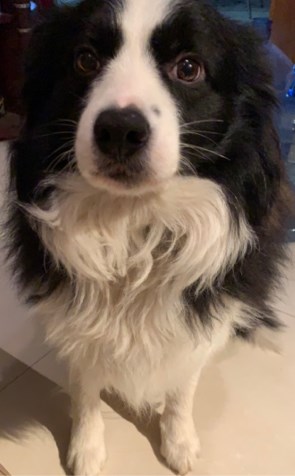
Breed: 2594-n000109-Border_collie